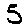
Label: 5